Chief (horse)

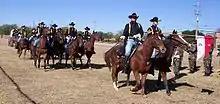
Though the U.S. Army continues to field equestrian units for ceremonial purposes, Chief was the last combat cavalry charger.

In 1941, Chief was posted to Fort Riley and assigned to the 10th Cavalry Regiment, though was later transferred to the 9th Cavalry Regiment. In June 1942 he was transferred, again, to the U.S. Army Cavalry School and promoted to Advanced Cavalry Charger.